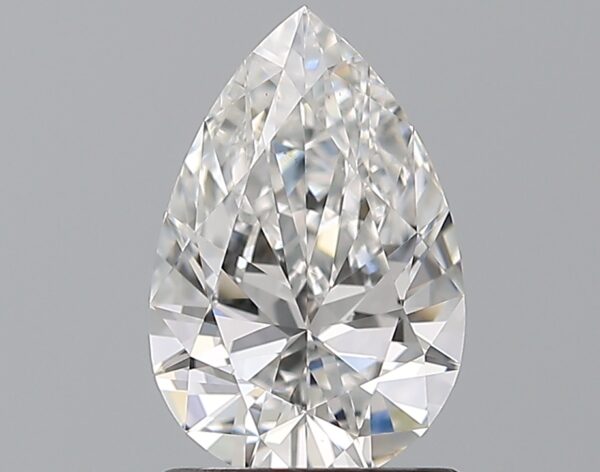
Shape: pear
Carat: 1
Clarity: VS1
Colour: E
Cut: EX
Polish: EX
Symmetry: VG
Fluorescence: N
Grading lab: GIA
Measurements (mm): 8.84 x 5.81 x 3.36